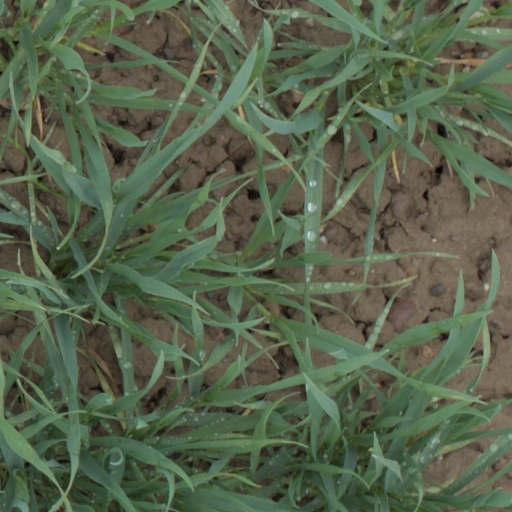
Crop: wheat